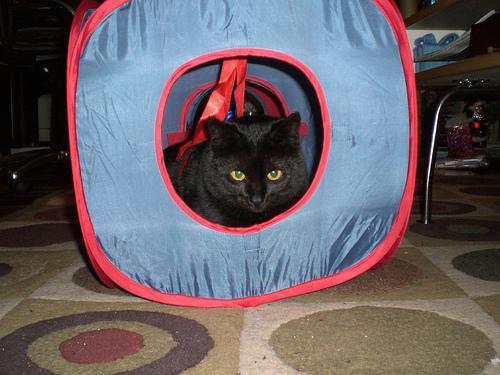
Bombay